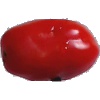
Label: Tomato 2